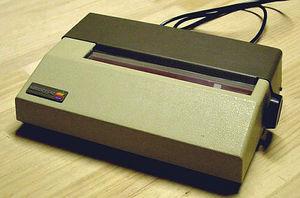
Cet article est une liste des anciens produits ou produits obsolètes créés par la société Apple.